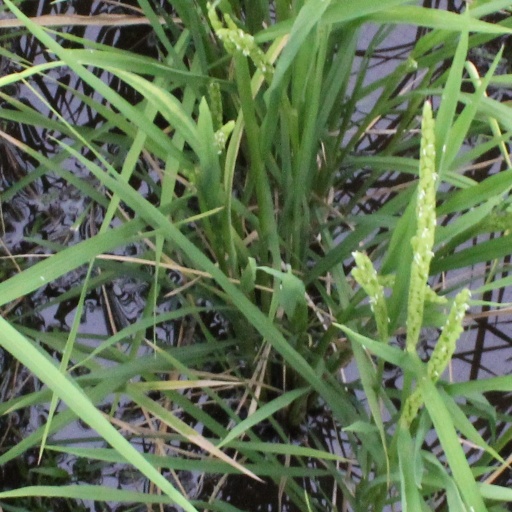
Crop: rice